Gilli (Hebridean earl)

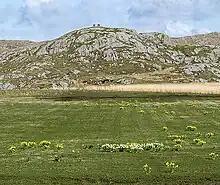
Rocky moorland near Gallanach, Coll. A rocky hillside near Gallanach, known as Cnoc Ghillebhreide, has been associated with fairies, Colum Cille, and Gilli himself, since the early twentieth century. In 1972, the site was visited by the Ordnance Survey, with no evidence of antiquity being observed.

Various Irish annals also reveal that this was a period of strife in the Isles, as ' (literally "Danes") are recorded active in the region throughout 986 and 987. Although it is not impossible that the ' (perhaps merely meaning "pirates") refer to Sigurðr's forces, it is more likely that they are instead identical to the Vikings who are otherwise attested attacking England in the 990s. In fact, it seems that the ' were active in the region against opponents of Guðrøðr. This could indicate that either the kin of the recently deceased Amlaíb Cuarán, King of Northumbria and Dublin, or perhaps an Orcadian-aligned Islesman like Gilli himself, may have fallen target to an alliance between the ' and Guðrøðr. This could in turn reveal that the aforesaid claims of continuous Orcadian conquests in the Isles—otherwise unrecorded outwith saga-tradition—give a less than unbiased account of events. Whatever the case, Guðrøðr was slain in 989, after which the political cohesion of Kingdom of the Isles—perhaps shaken by Orcadian encroachment in the 980s—seems to have diminished.